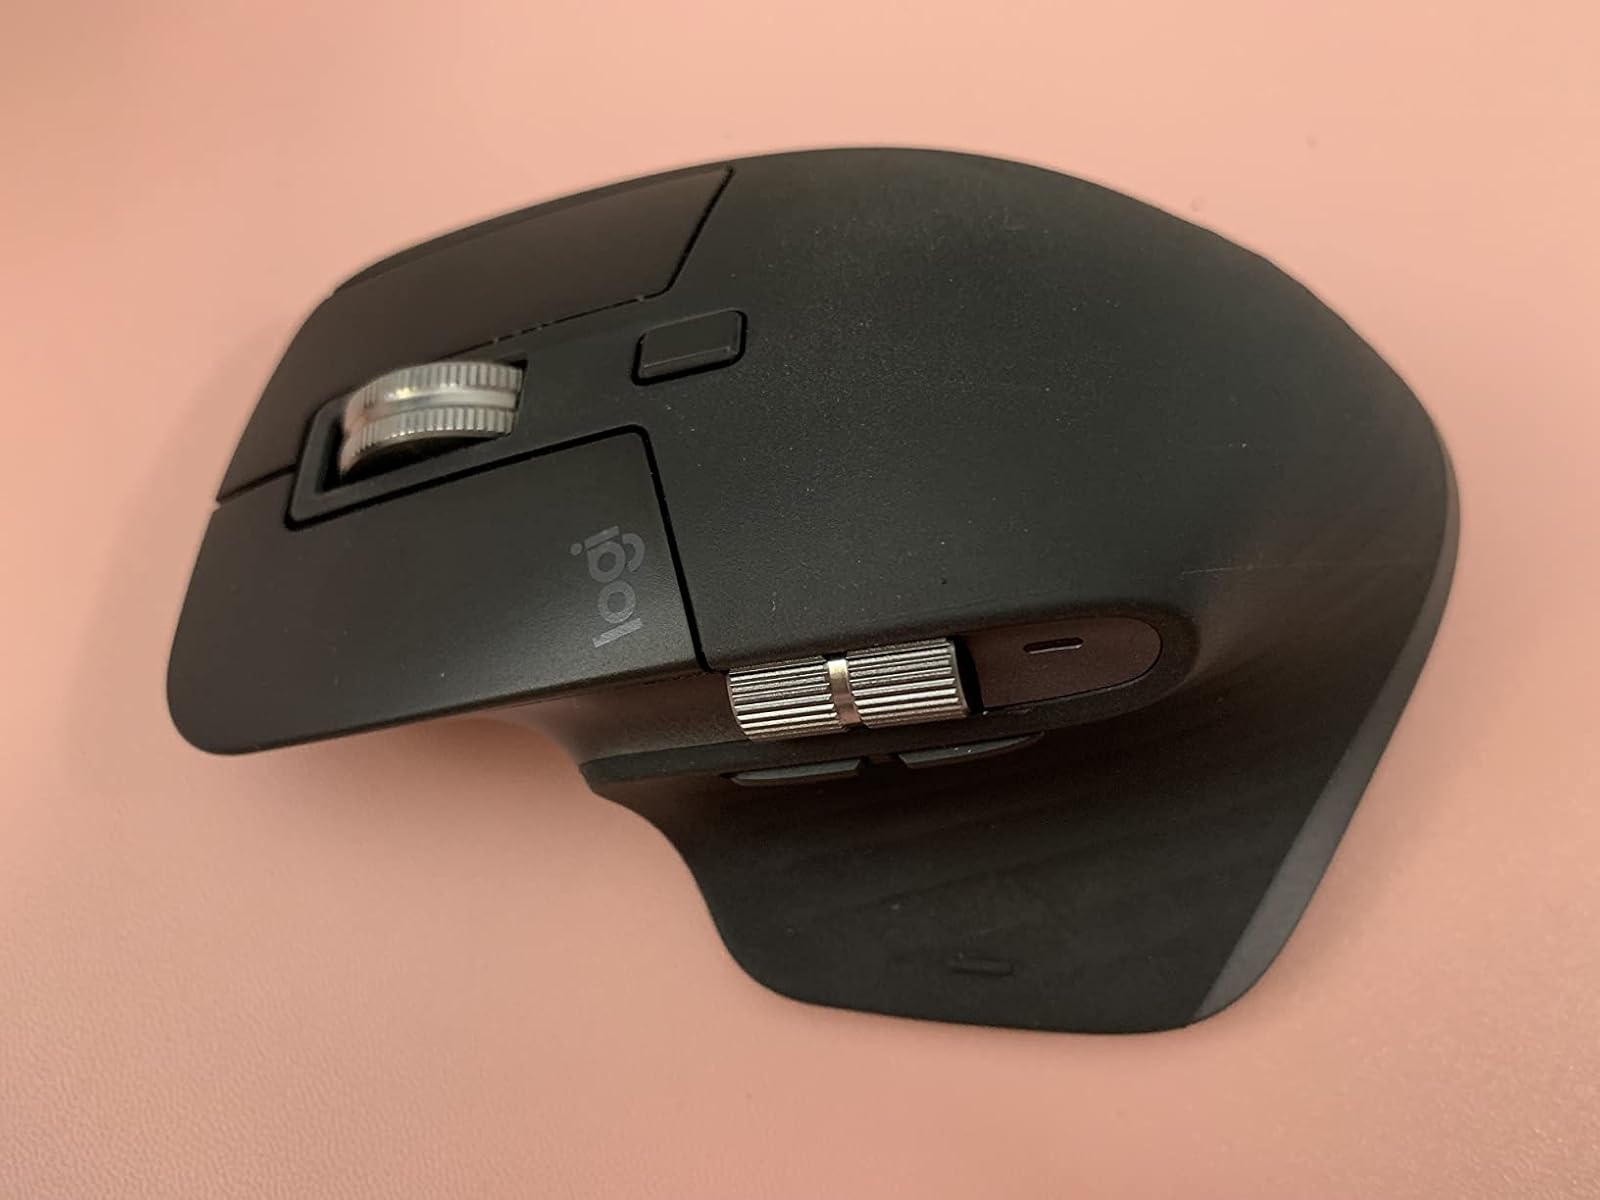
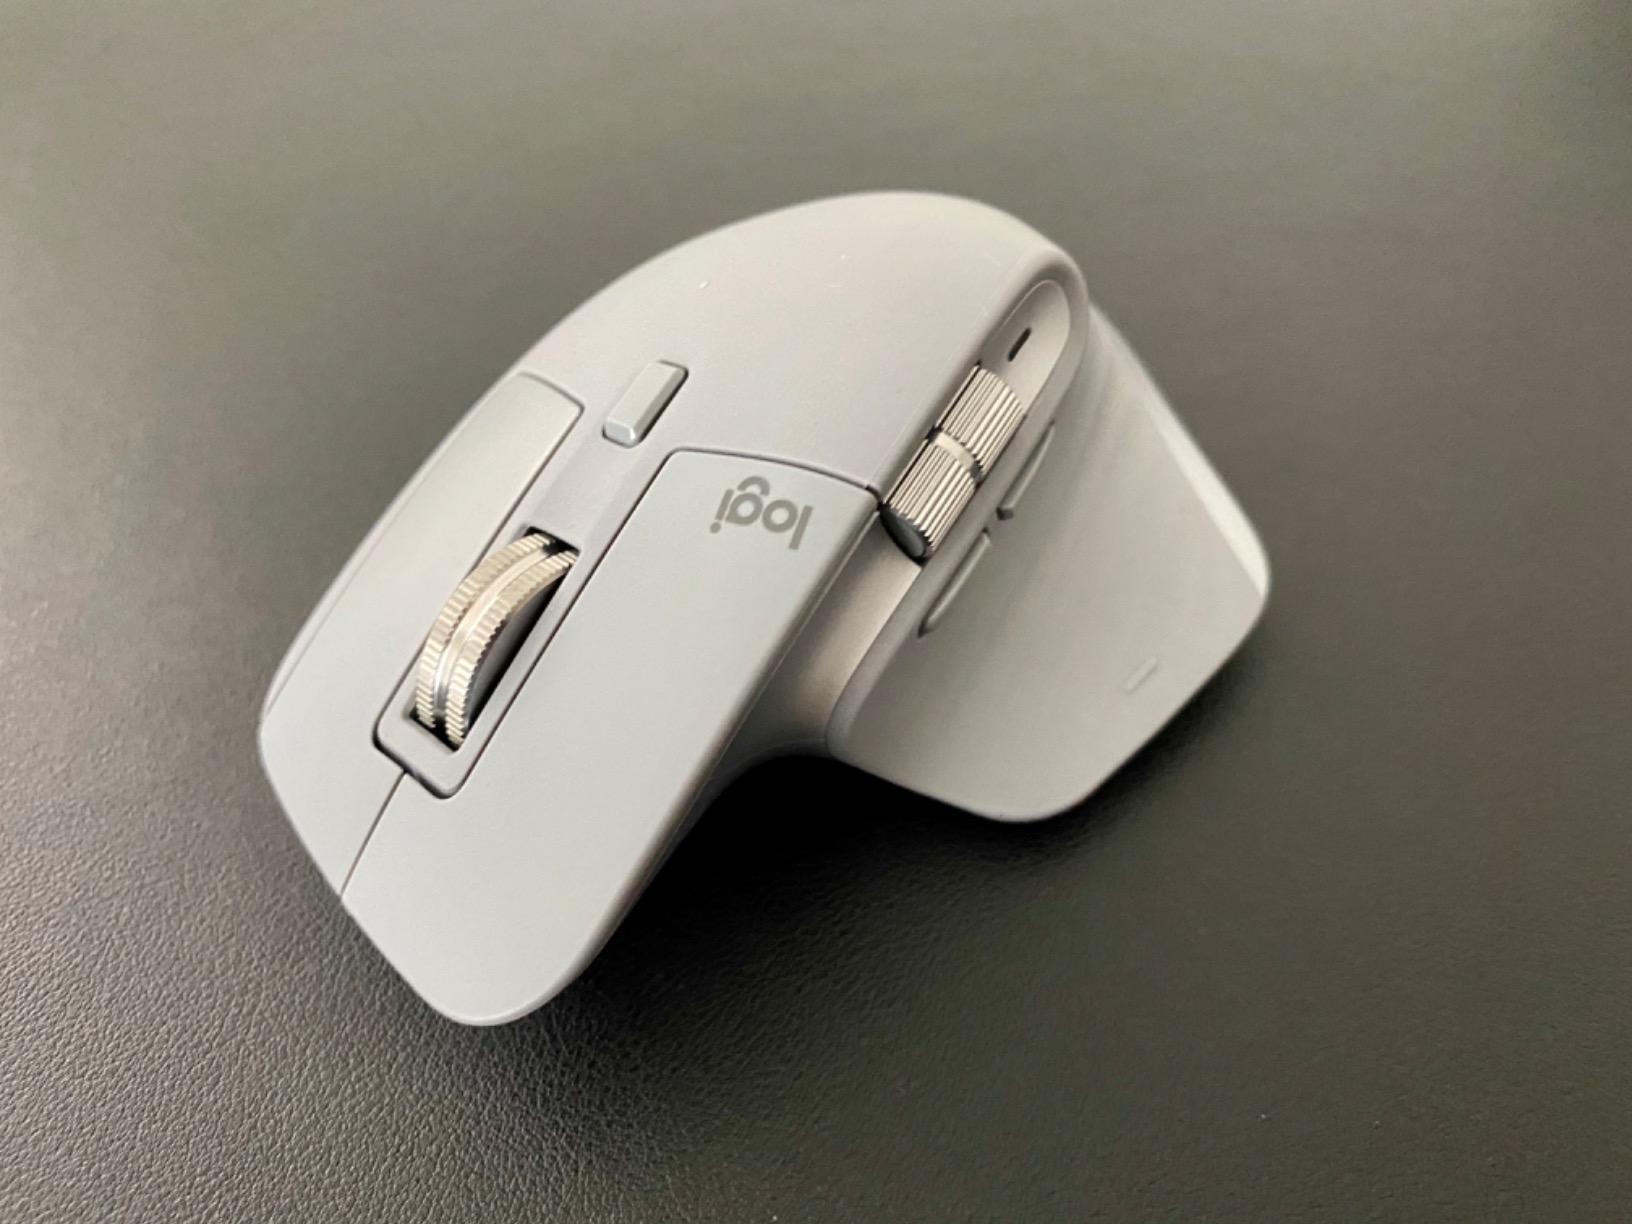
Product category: mouse
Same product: no